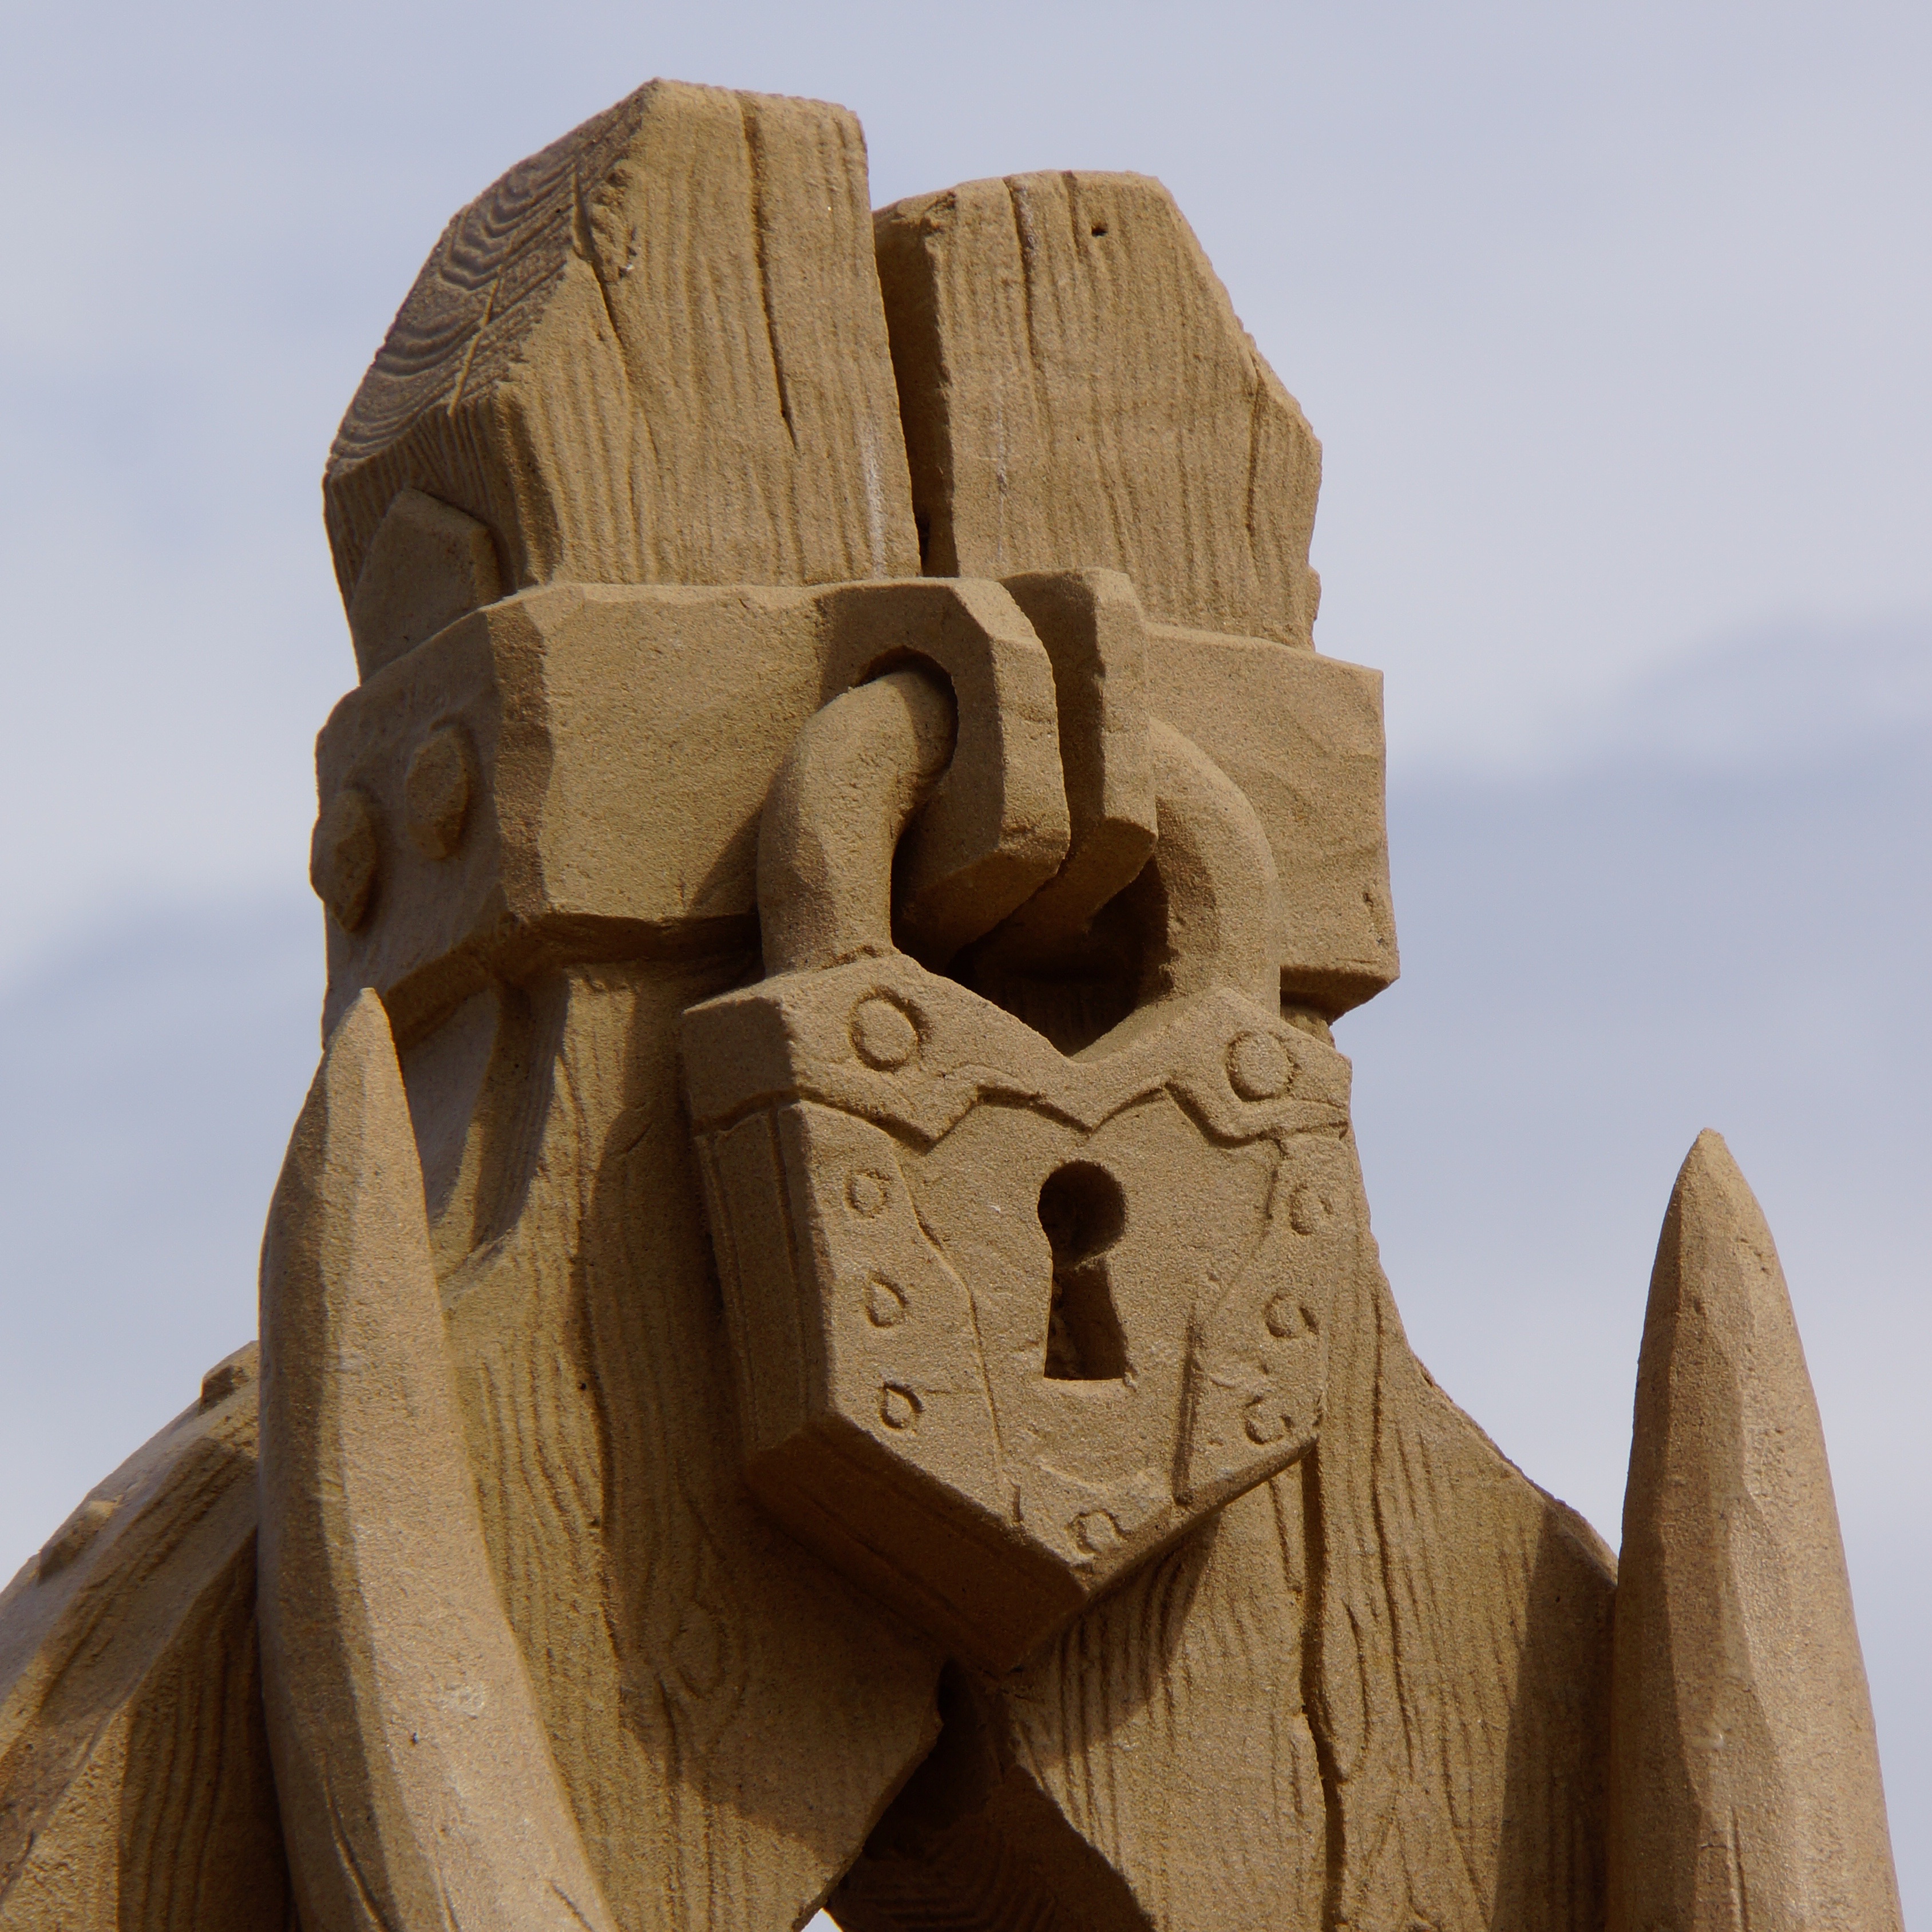
sand, rock, wood, monument, statue, material, sculpture, art, temple, lock, carving, monolith, finnish, sandcastle, stone carving, sand sculpture, lappeenranta, ancient history